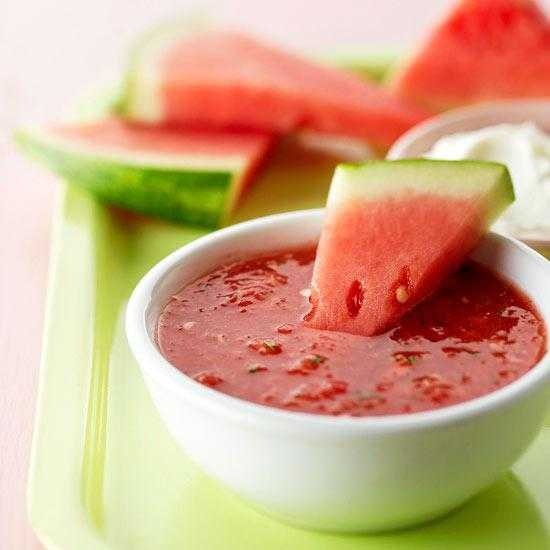
Label: Watermelon